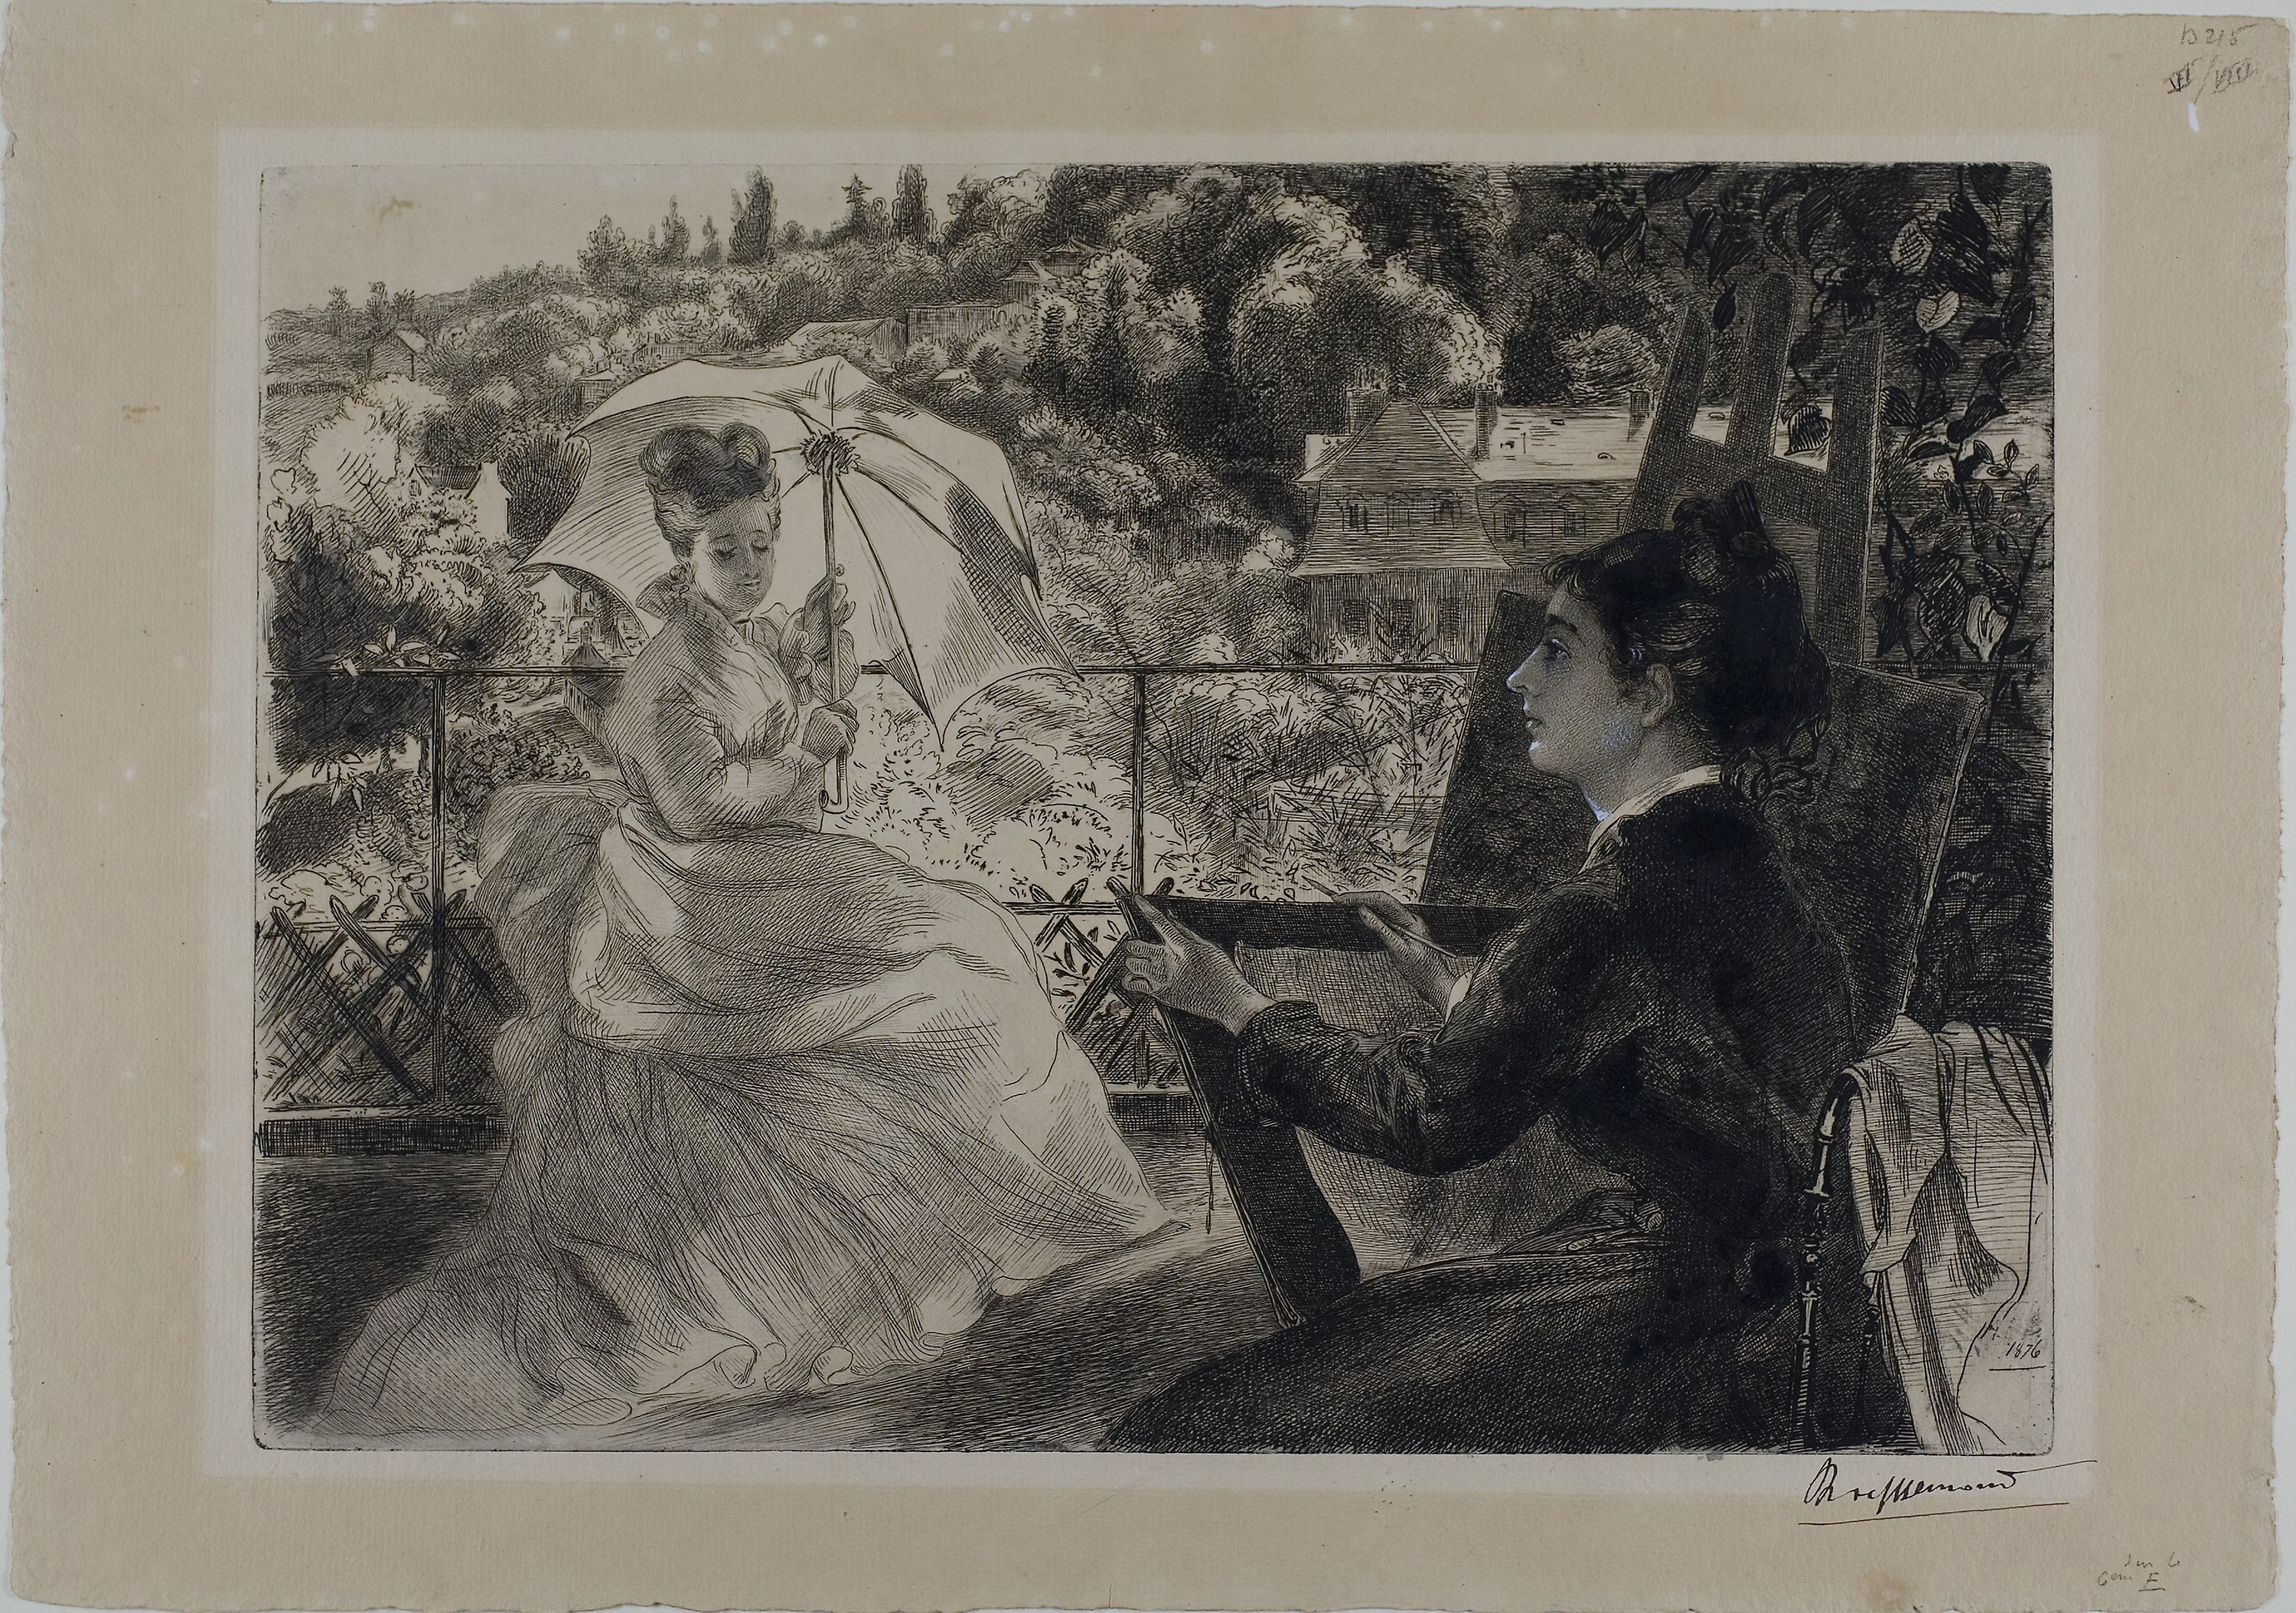
art, painting, picture frame, modern art, visual arts, artwork, portrait, history, vintage clothing, stock photography